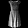
Label: Dress